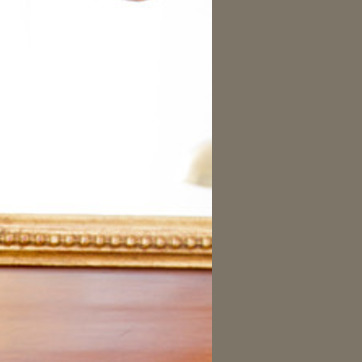
Material: mirror